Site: brandenburg
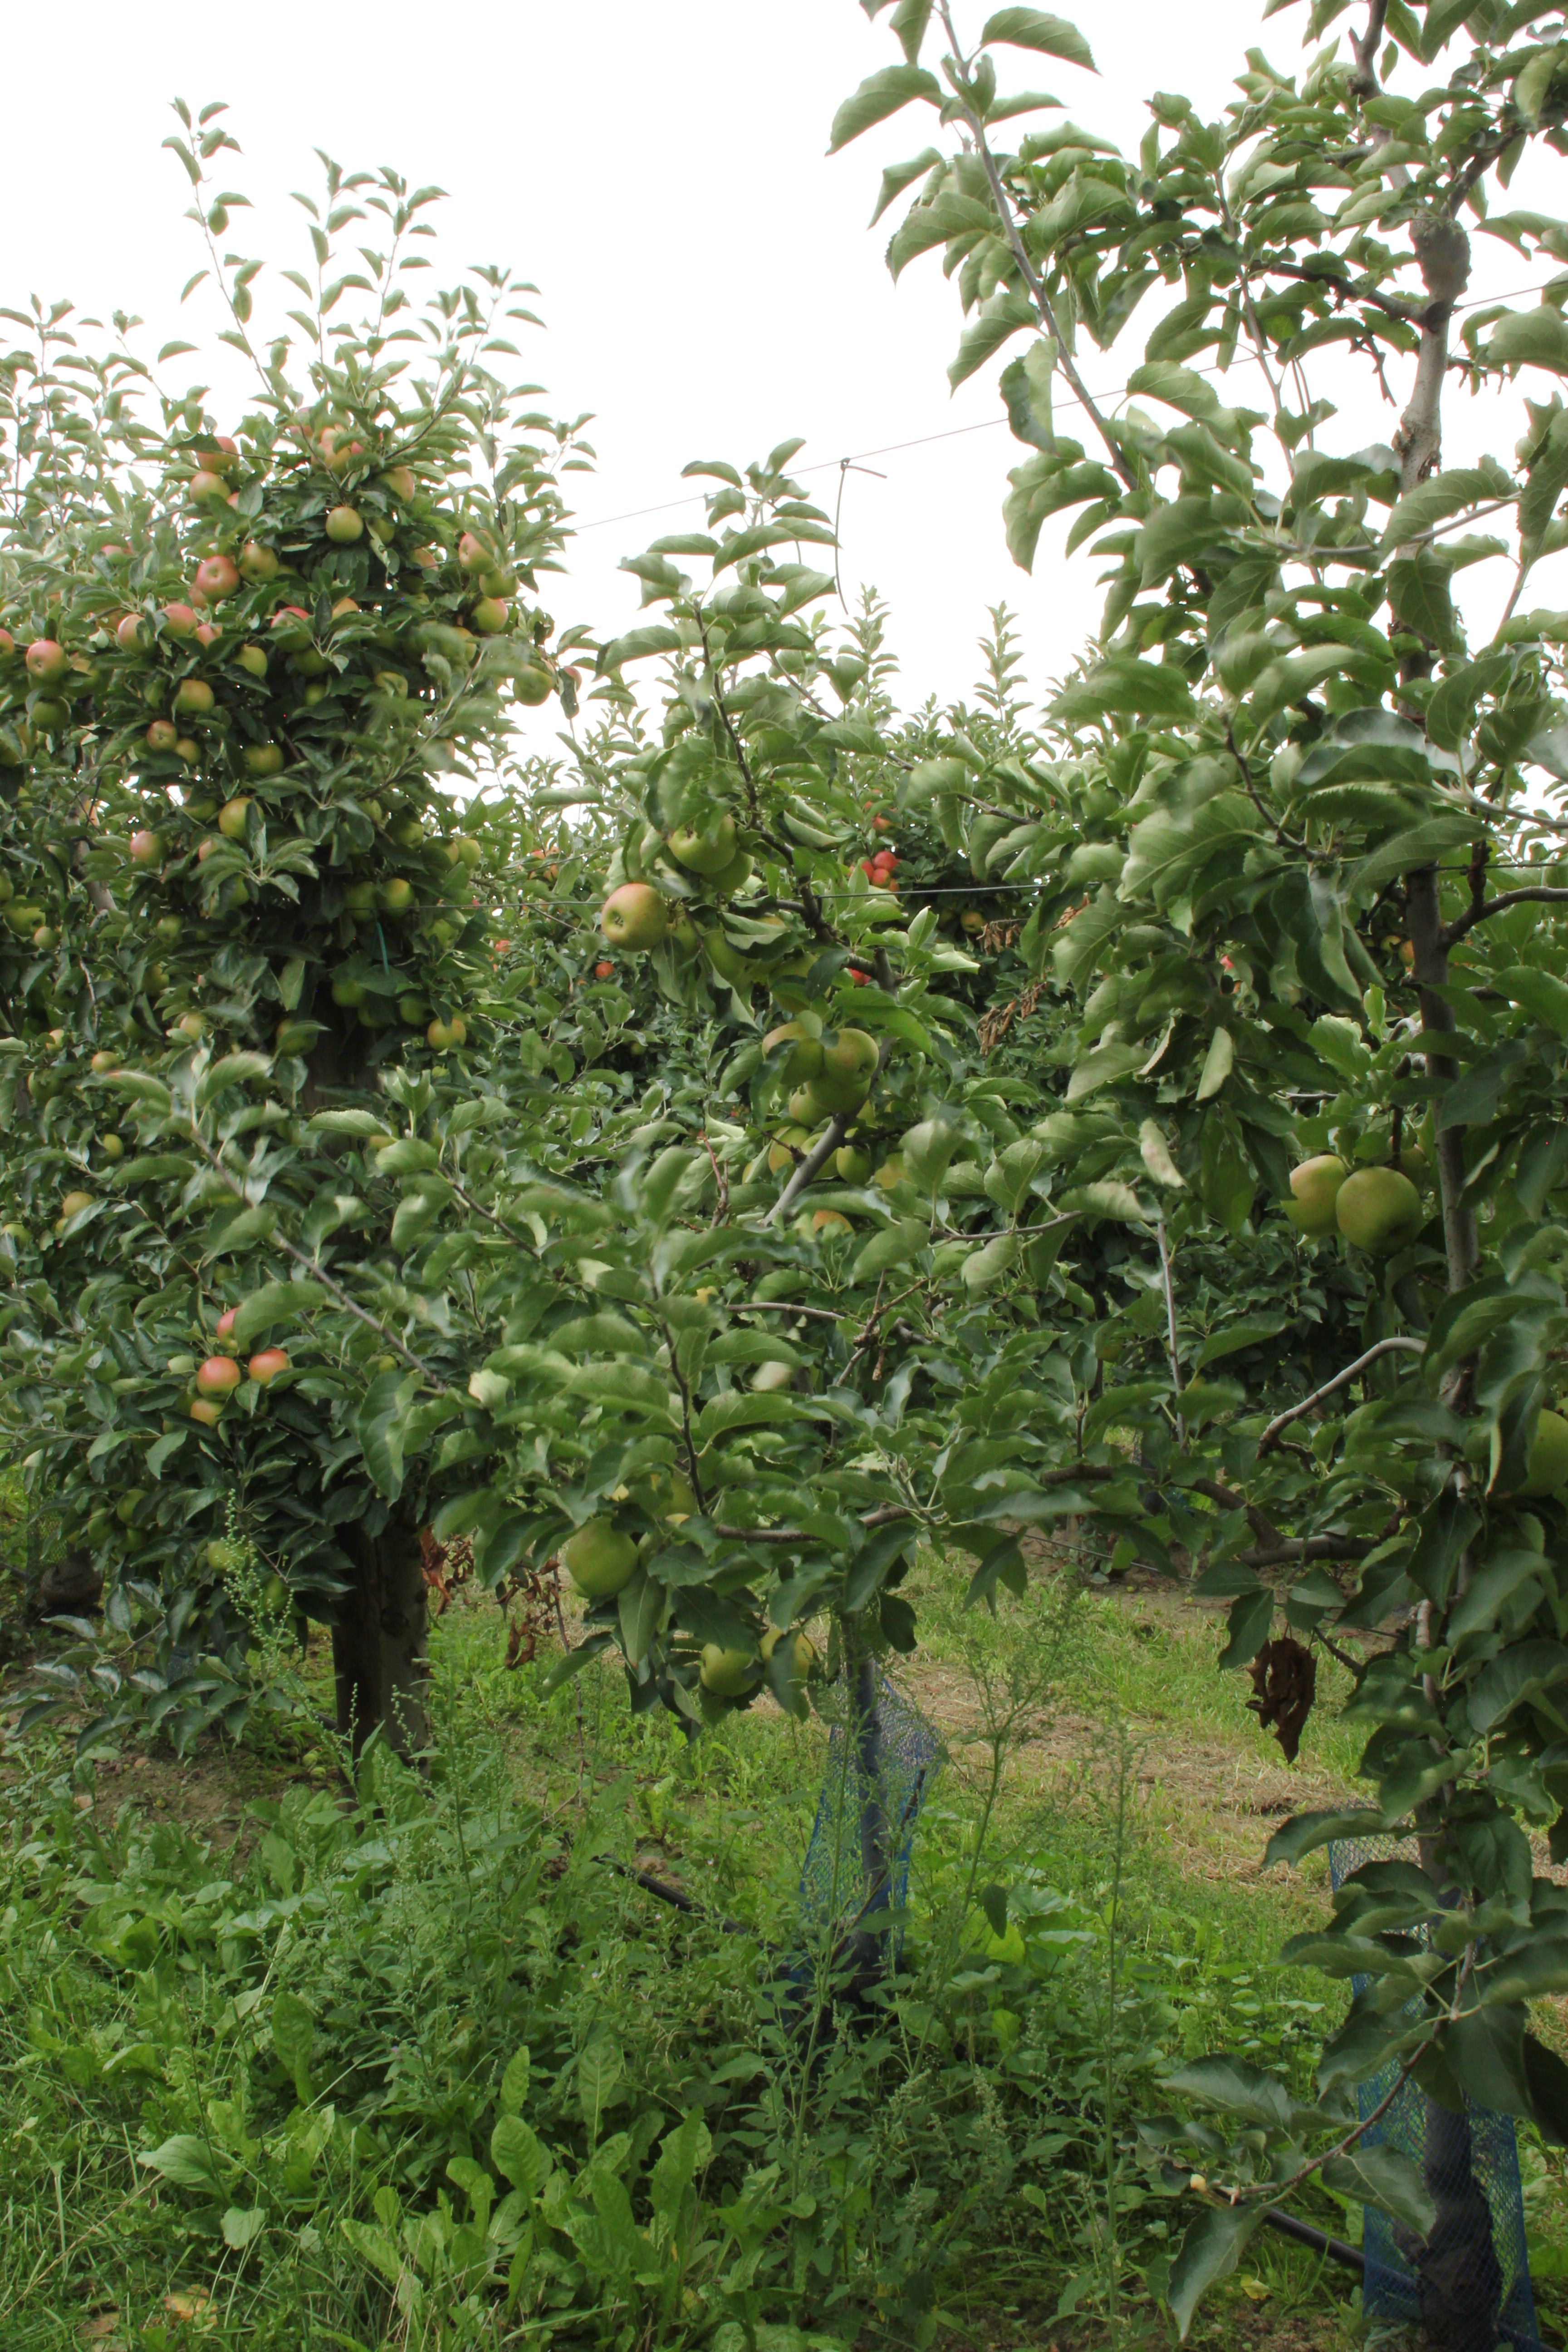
Growth stage (BBCH 87): Maturity of fruit and seed